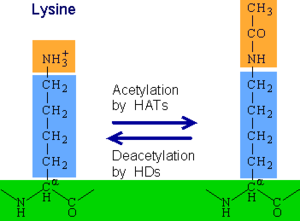
acétylation d'histone (lysine)